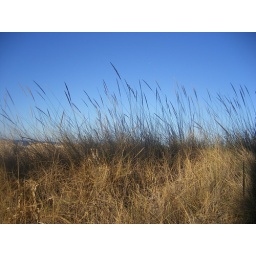
grass by the beach 27th aug